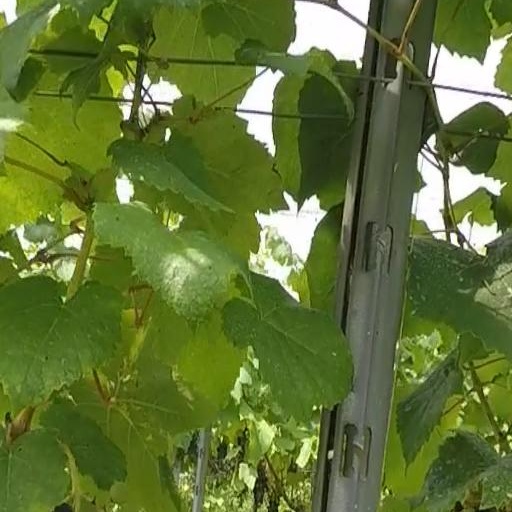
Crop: grape